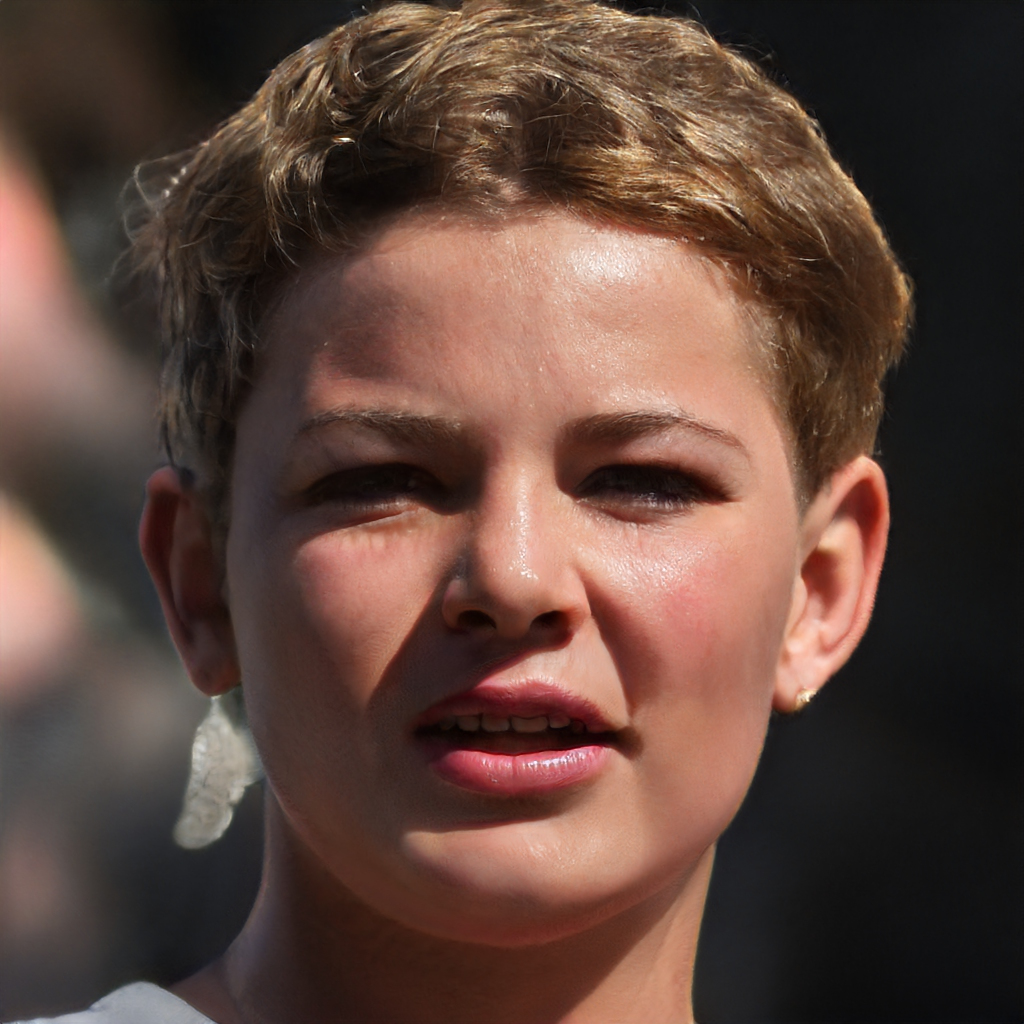
Gender: Female